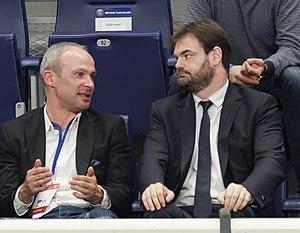
Christian Omeyer (à gauche), directeur général de Sélestat Alsace Handball aux côtés de Bruno Martini, manager du PSG Handball lors de la 20e journée de LNH entre le PSG Handball et Sélestat. A Coubertin, le 08 avril 2015.
Le Sélestat Alsace handball est un club de handball français fondé en 1967 et basé à Sélestat en Alsace. Il s'appelait auparavant Sport Club de Sélestat, prenant son nom actuel le 1ᵉʳ septembre 2008.